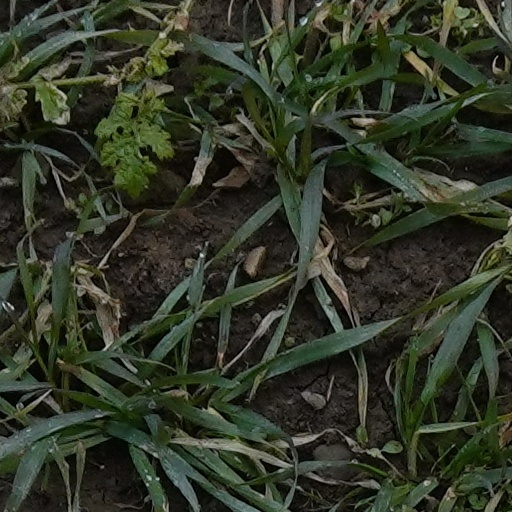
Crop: wheat